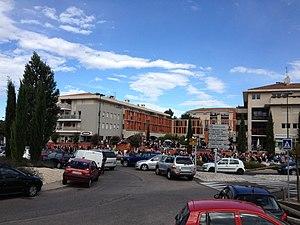
La place centrale de la Duranne Grand Vallat, en septembre 2012 lors du traditionnel vide-grenier
La Duranne est une agglomération située au sud-ouest de la commune d'Aix-en-Provence à laquelle elle appartient.